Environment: real
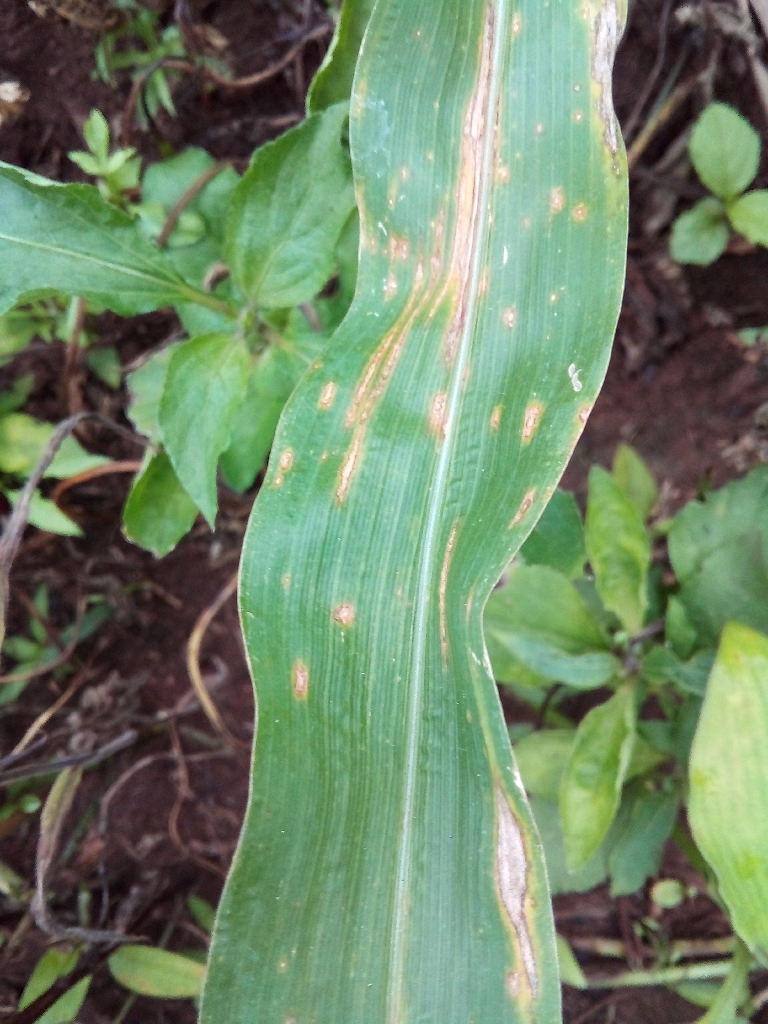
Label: northern_corn_leaf_blight